Curren Chan

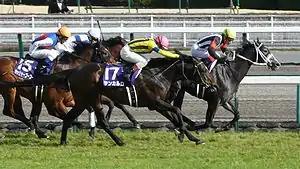
Curren Chan wins the Takamatsunomiya Kinen

On her first run in 2012 Curren Chan started favourite for the Grade III Ocean Stakes over 1200 metres at Nakayama on 3 March and finished fourth behind the outsiders One Carat, Grand Prix Angel and Bering Boy. Three weeks later the mare stepped back up to Grade I level for the Takamatsunomiya Kinen at Chukyo Racecourse and started the 2.9/1 second favourite behind the four-year-old colt Lord Kanaloa also trained by Takayuki Yasuda. The other runners included San Carlo, Dasher Go Go, Grand Prix Angel, Bering Boy, Jo Cappuccino (NHK Mile Cup) and Majin Prosper (twice winner of the CBC Sho over the course and distance). Curren Chan took the lead on the turn into the straight and recorded her second Grade I victory as she held off several challengers to win by a neck and half a length from San Carlo and Lord Kanaloa.